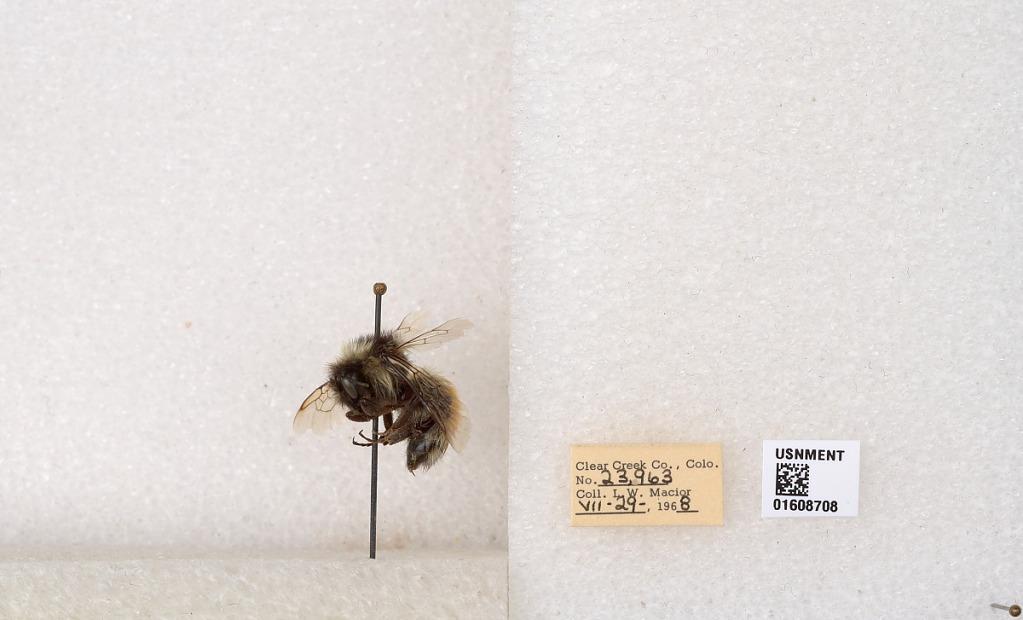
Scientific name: Bombus (Pyrobombus) sylvicola Kirby
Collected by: L. Macior
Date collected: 1968-7-29
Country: United States
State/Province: Colorado
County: Clear Creek
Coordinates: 39.6891, -105.644